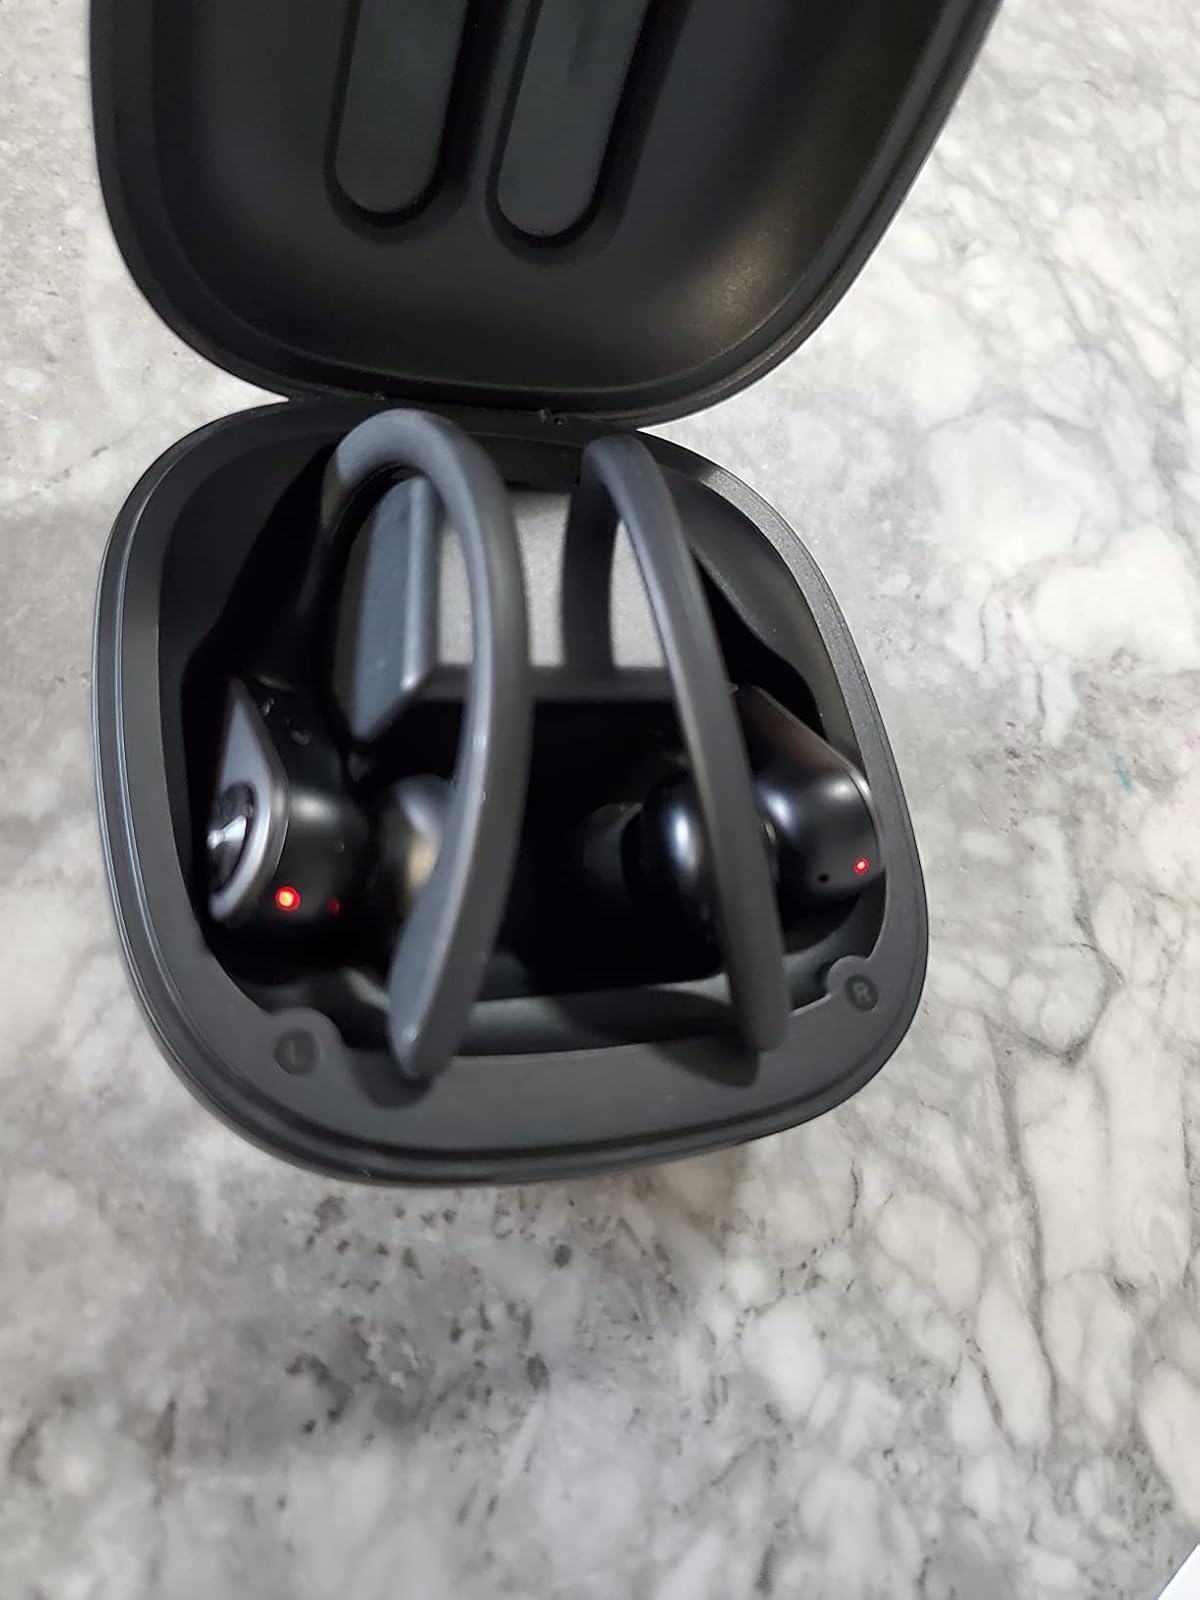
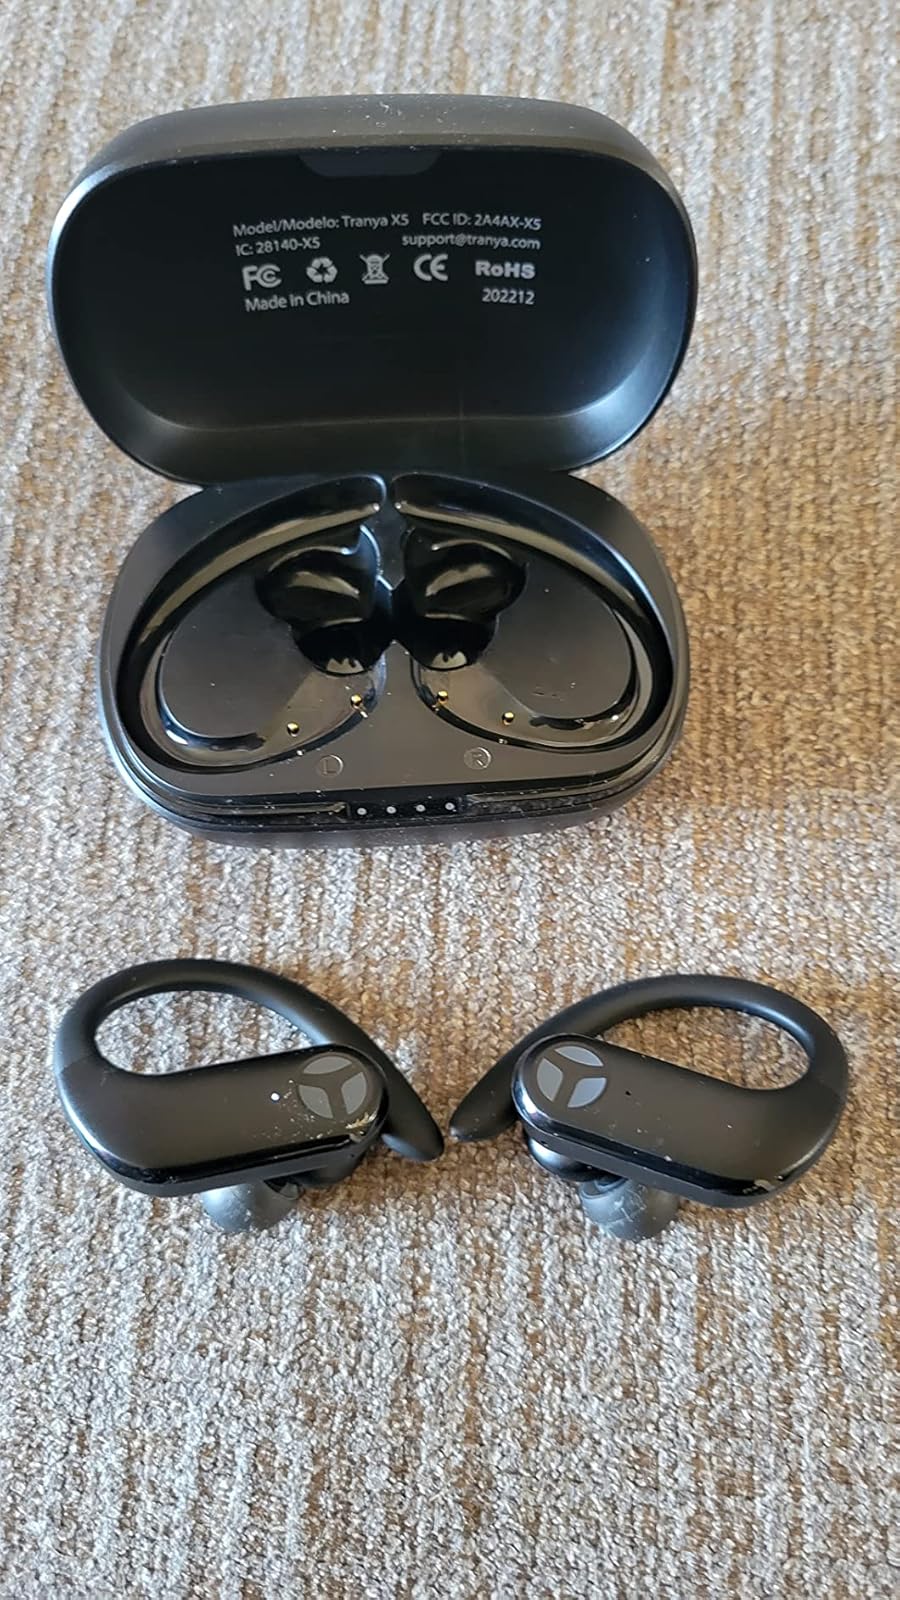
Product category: earbuds
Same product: no